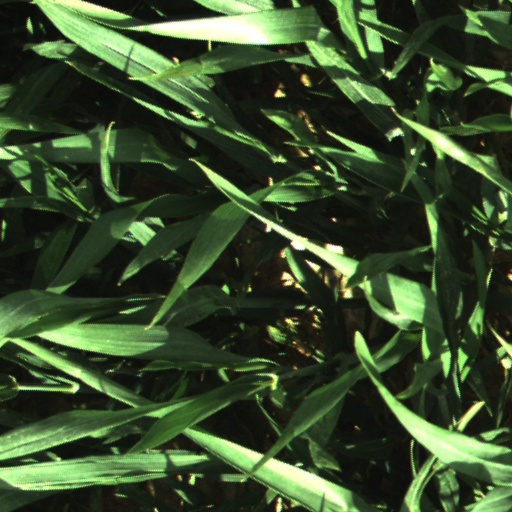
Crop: wheat